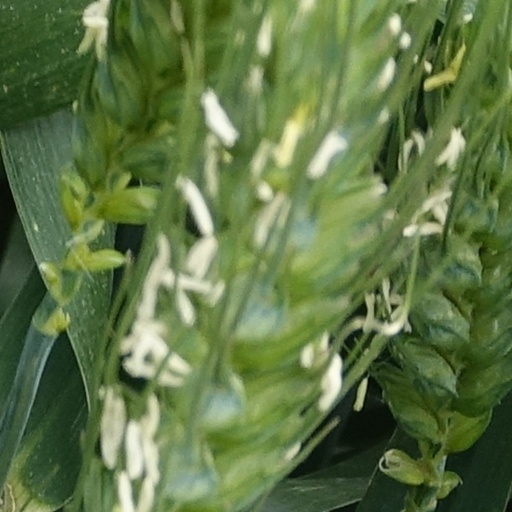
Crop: wheat